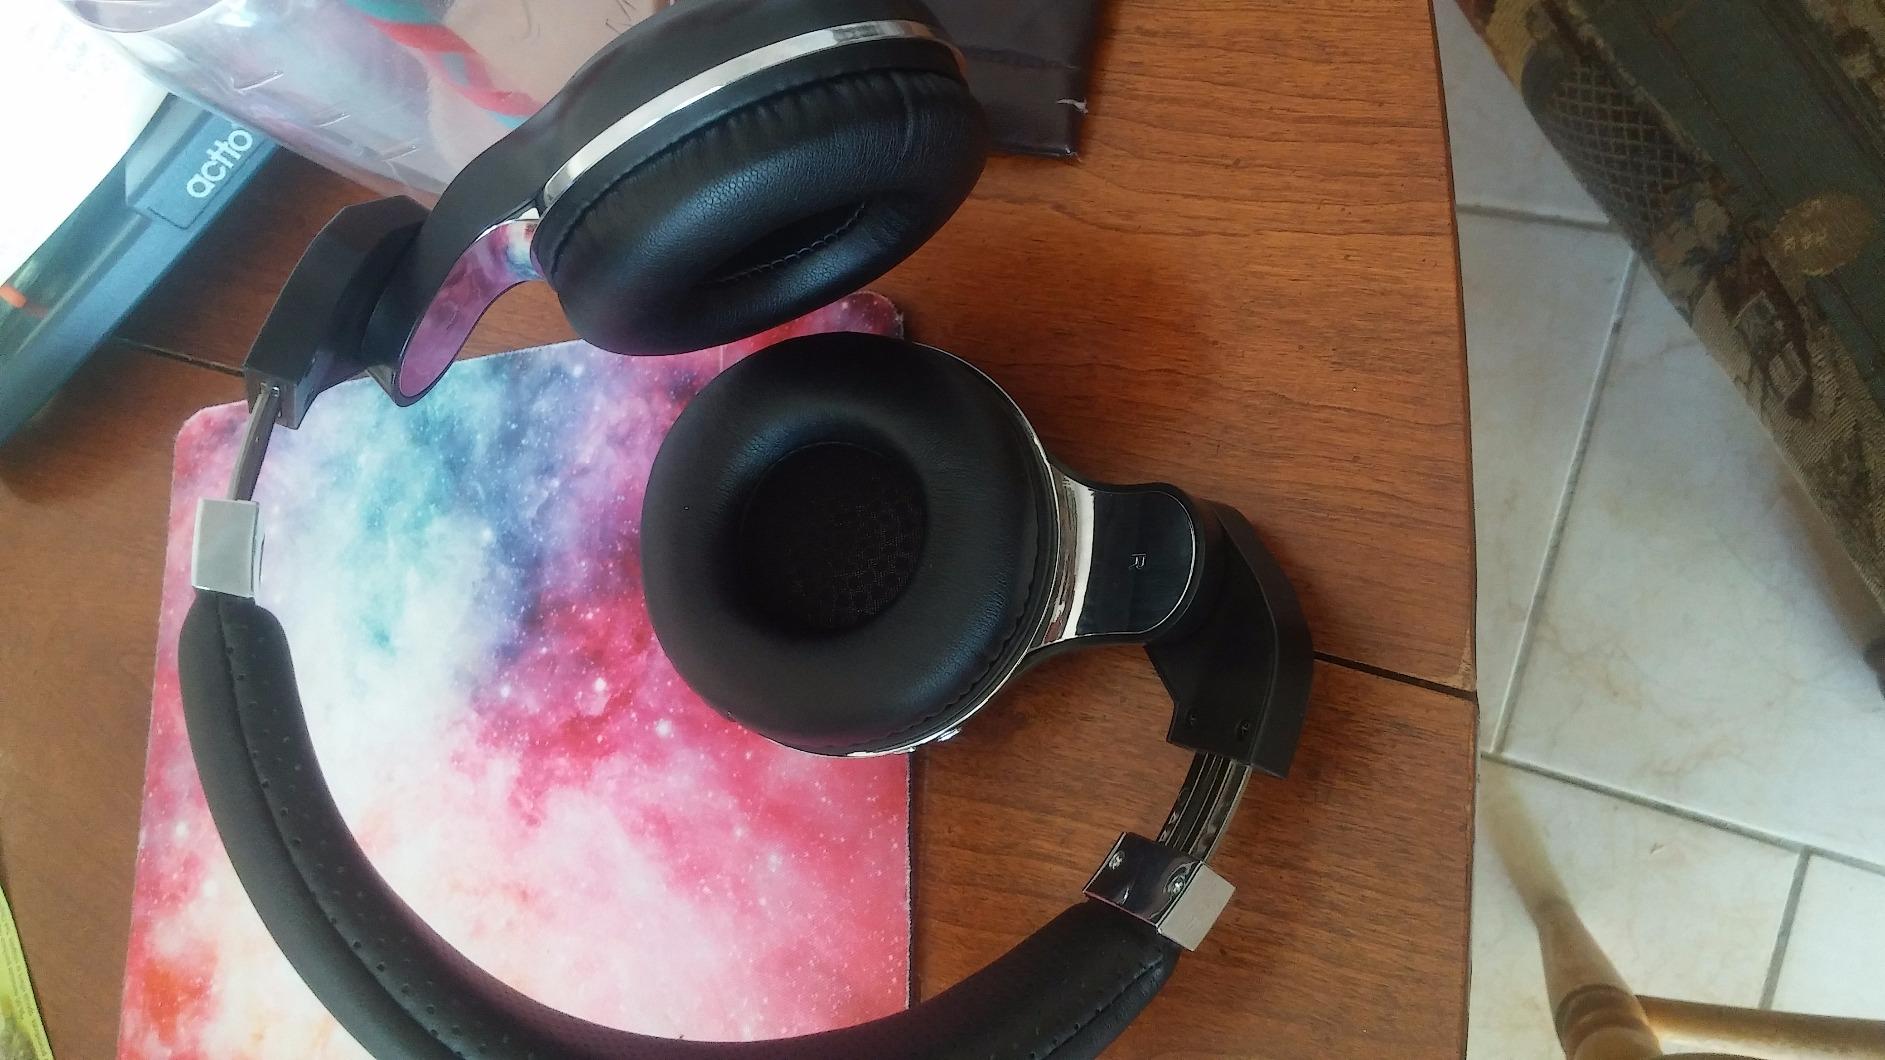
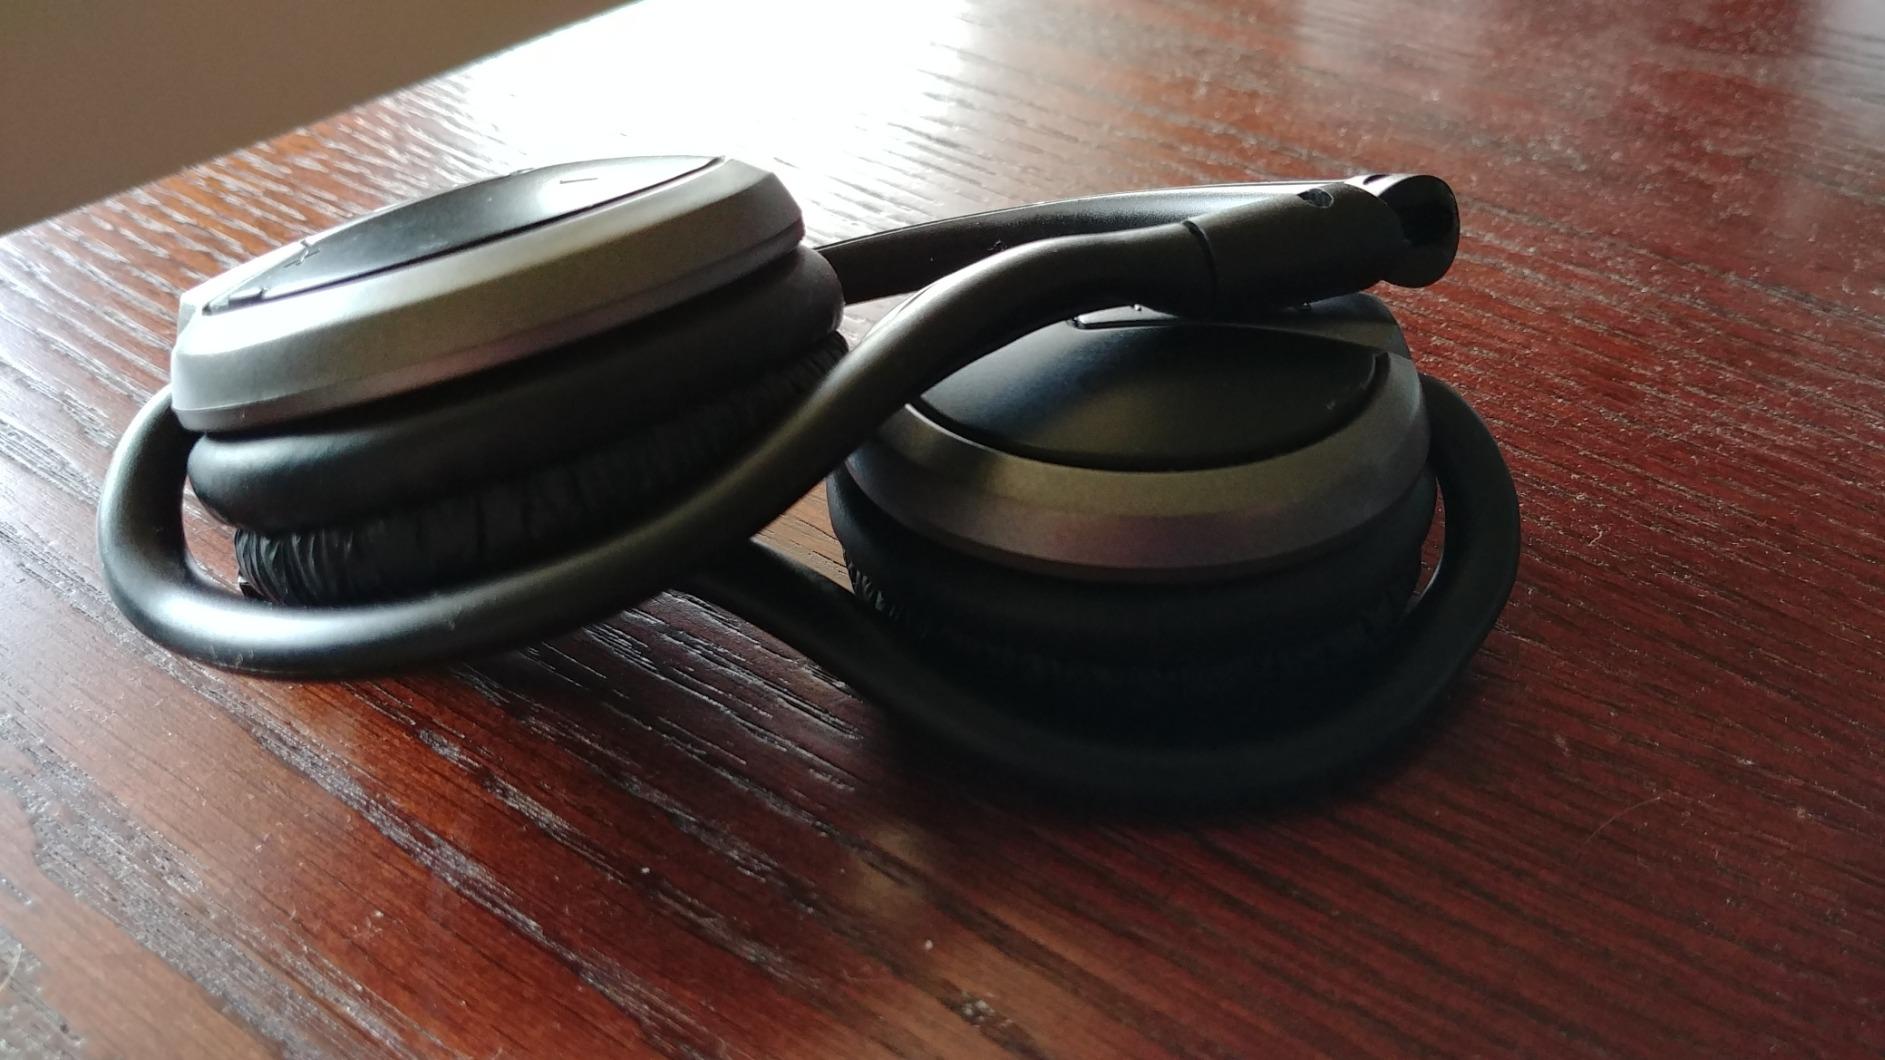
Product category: headphones
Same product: no